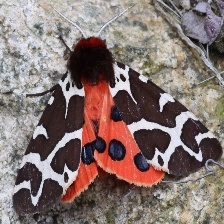
Species: GARDEN TIGER MOTH